Jamin Olivencia

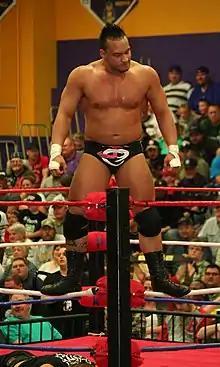
Olivencia at an indy event in 2013

On February 20, 2008, he defeated James Curtis to win the OVW Television Championship, and became the first champion since OVW and World Wrestling Entertainment (WWE) ended their working relationship. Jamin would go on to lose the title on March 12, 2008, and would go on to recapture the OVW Television Title and have a vicious feud with former WWE Tag Team Champion Joey Matthews which lasted the better part of 2008. On October 15, Olivencia defeated Rudy Switchblade by forfeit, but lost it on the same day to Igotta Brewski. On May 6, 2009, Olivencia defeated Mike Mondo to win the OVW Television Championship for the third time. He lost the title on May 13, to El Rojo Uno, and regained it on June 10. Olivencia then started a feud with Brent Wellington, who won his OVW Television Championship on July 22. On May 7, 2010, Olivencia defeated Kamikaze Kid to win the OVW Television Championship for the fifth time. He lost the title to Mohamad Ali Vaez on June 4. On May 14, 2011, at the "Saturday Night Special", he defeated Vaez for the championship, but lost it on May 25. On June 2, 2012, Olivencia defeated Mohamad Ali Vaez to win the OVW Television Championship for the record-tying seventh time. After a four-month absence, Jamin returned to the promotion on November 10 at the edition of "OVW episode 691", challenging Joe Coleman for the OVW Television Championship but was unsuccessful in capturing the belt after Coleman got himself disqualified. Jamin faced Coleman for the championship also on November 17 at "OVW episode 692" and December 1 at "OVW episode 693", but Coleman got himself disqualified again. On December 1, at OVW's "Saturday Night Special", Jamin Olivencia defeated Coleman in a no disqualifications match to win the OVW Television Championship for the record–setting eighth time.